Swiss Union of Jewish Students

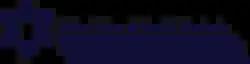
SUJS Logo

The Swiss Union of Jewish Students (SUJS) is the umbrella organization of the Jewish student or young adults unions in Switzerland. SUJS represents the young Jews that are from 18 years old until 35 years old.